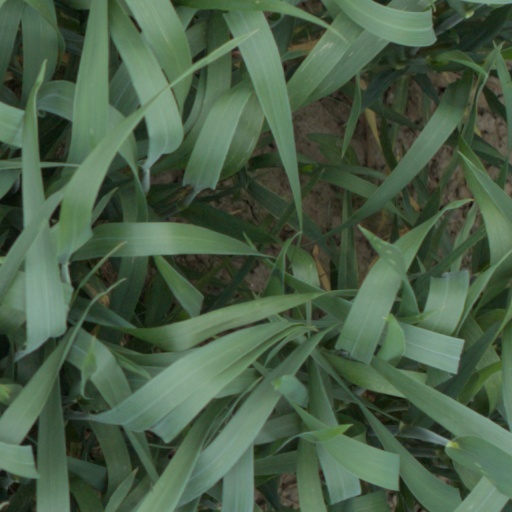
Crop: wheat